Kennedy's betrayal

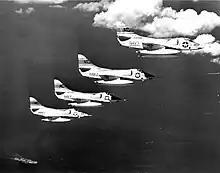
Douglas A-4 Skyhawks from the USS "Essex" purportedly flying sorties over combat areas during the invasion. The halting of bombings from these planes forms the central argument that Kennedy betrayed Brigade 2506.

Kennedy's betrayal refers to a perspective on the Bay of Pigs Invasion that supposes that President Kennedy's refusal to give proper air support to Brigade 2506 caused the defeat of the invasion. This lack of air support later spurred a sense that John F. Kennedy had betrayed Brigade 2506. This allegedly caused Cuban exiles to view him as soft on communism. This soft reputation also supposedly pushed early Cuban exiles to vote Republican in contrast to Kennedy's own Democratic party, creating a long tradition of popular support for the Republican party among Cuban Americans. The supposed immediate distaste for Kennedy among early Cuban exiles has also inspired conspiracy theories that Cuban exiles were involved in Kennedy's assassination.